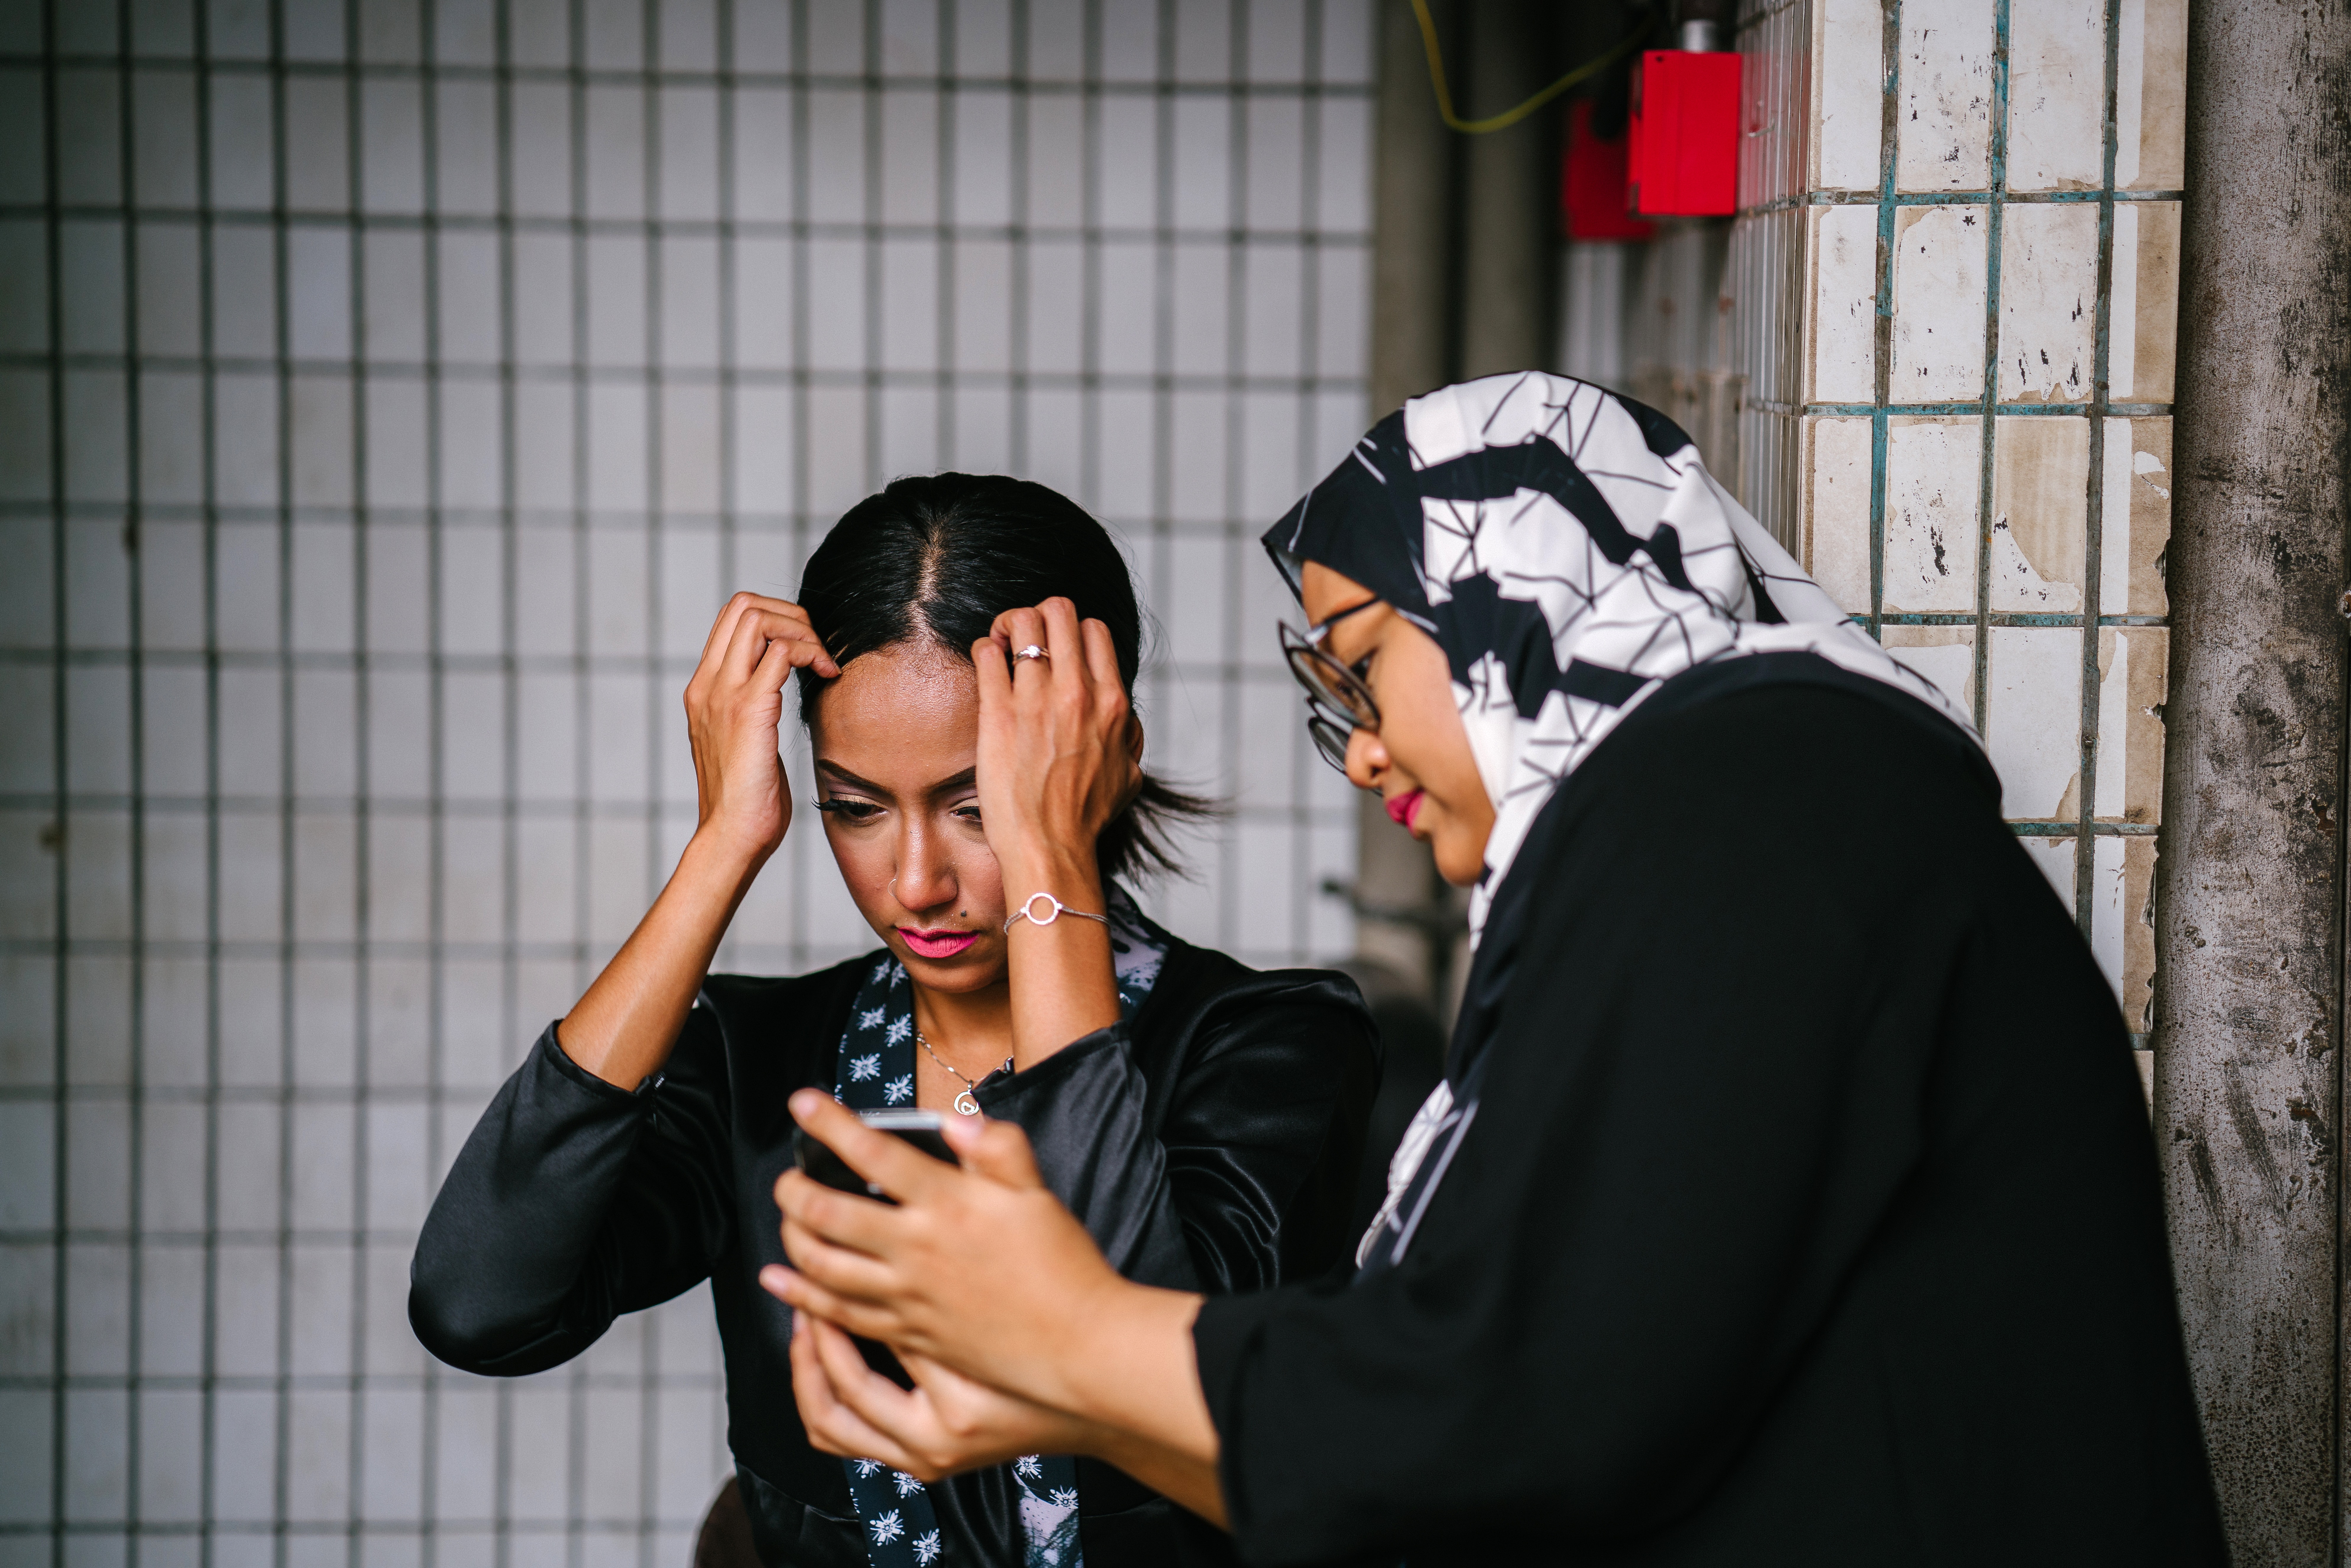
photograph, snapshot, fashion, photography, fun, event, ceremony, wedding